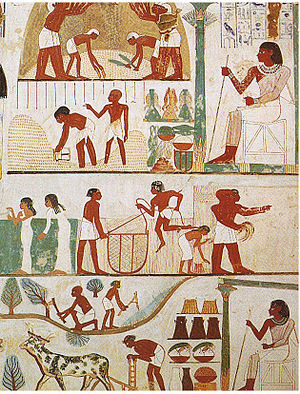
Jordbrug
Jordbrug er det at bruge jorden som middel til at fremstille fødevarer og andre produkter. Der er tre store jordbrugserhverv: